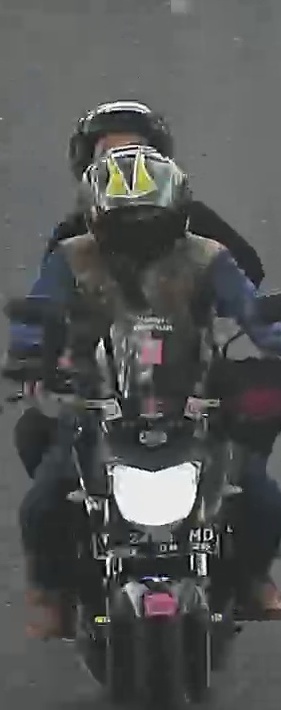
person-with-helmet: 2
person-without-helmet: 0